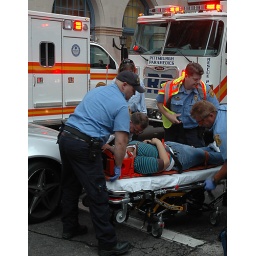
Accident on Wood st, Thursday afternoon Sept. 27. The girl was hit by a car when crossing the street.